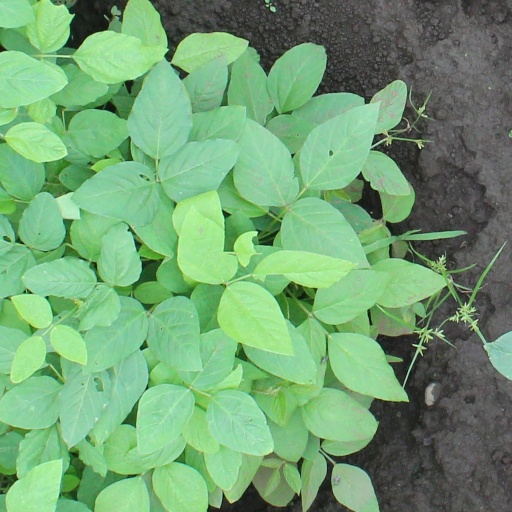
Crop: soybean